Answer in natural language. Considering the relative positions, where is Window with respect to grey circular dining table? Choose between the following options: below or above
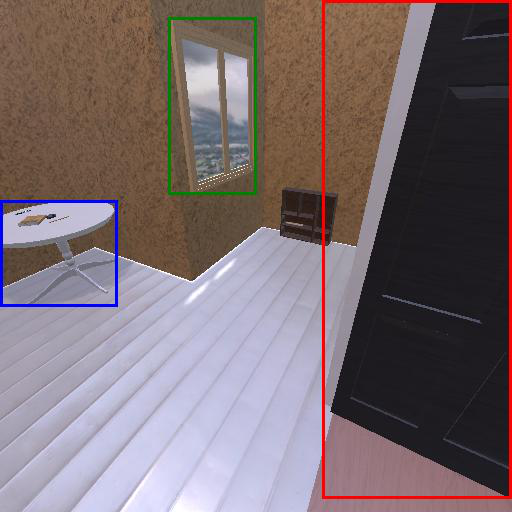
<answer>above</answer>